Great Northern and Great Eastern Joint Railway

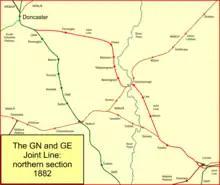
The Joint Line at its northern end

The extent of the route directly controlled by the Joint Committee was from Black Carr Junction, south of Doncaster, to Huntingdon by way of the Lincoln avoiding line and St Ives (reverse); but there were discontinuities where the Joint Committee had running powers over other companies' lines: